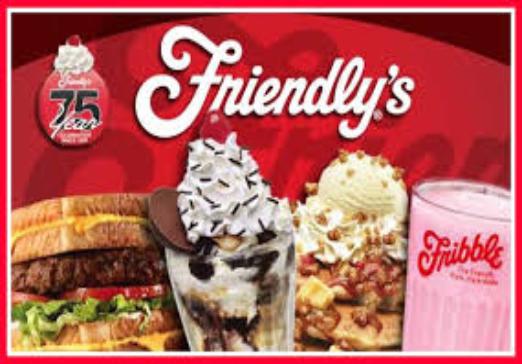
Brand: Friendly's
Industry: Food